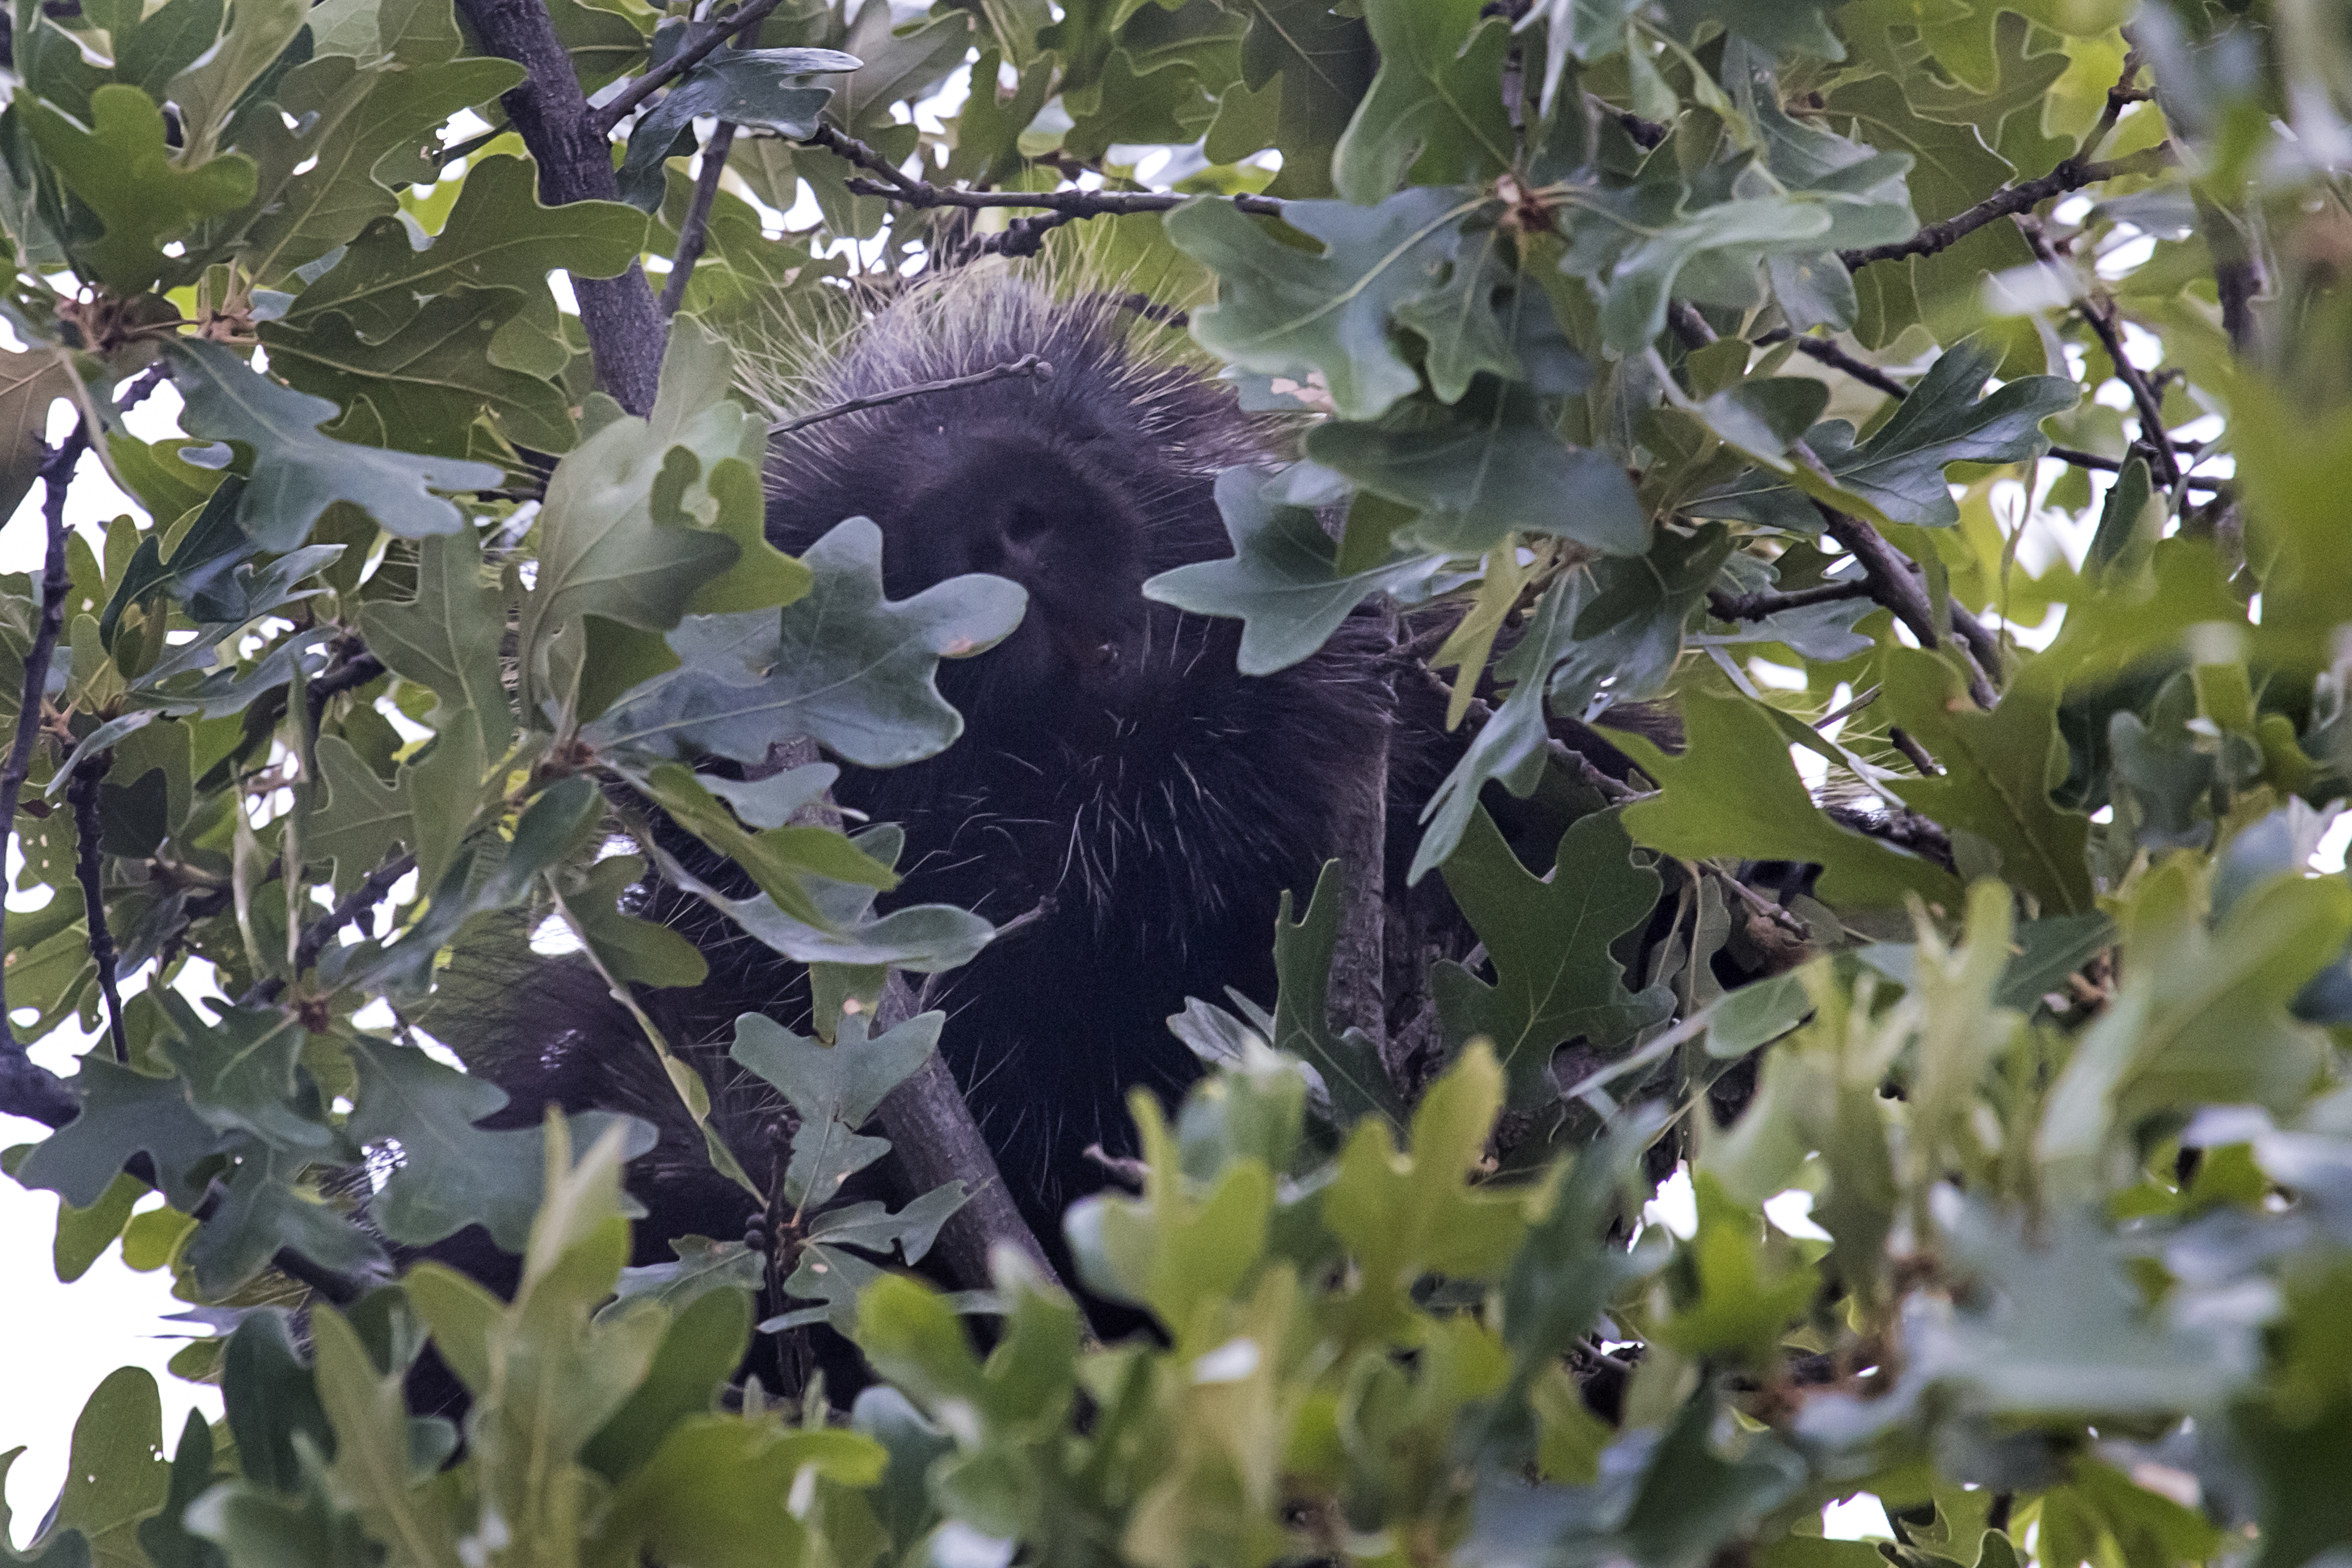
tree, branch, blossom, bird, plant, leaf, flower, wildlife, produce, botany, garden, flora, fauna, shrub, oklahoma, larrysmith, wichitamountains, flowering plant, porcupine, woody plant, land plant, perching bird